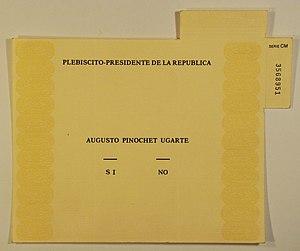
Le référendum chilien du 5 octobre 1988 ou Plébiscite chilien de 1988 fut organisé dans le cadre de l'application des dispositions transitoires de la constitution chilienne de 1980 pour décider de la prolongation au pouvoir jusqu'en 1997 du général Augusto Pinochet, exerçant la fonction de chef de l'État chilien à la suite du coup d'État militaire mené le 11 septembre 1973 contre le gouvernement du président Salvador Allende.